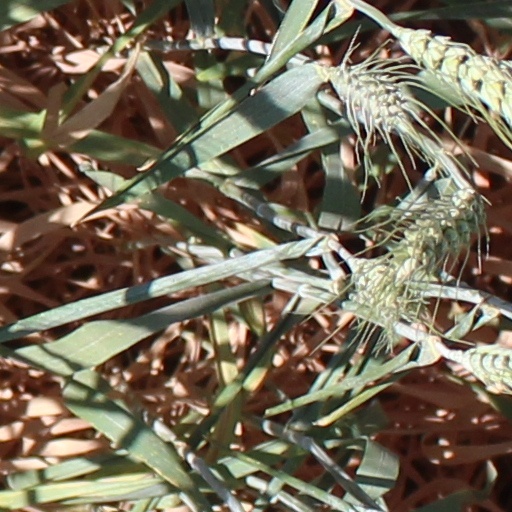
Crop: wheat